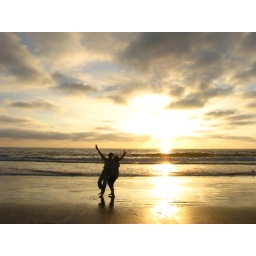
Chilled out at the beach after a loong day at the San Diego Zoo. The water in the Pacific is cold! Brr..